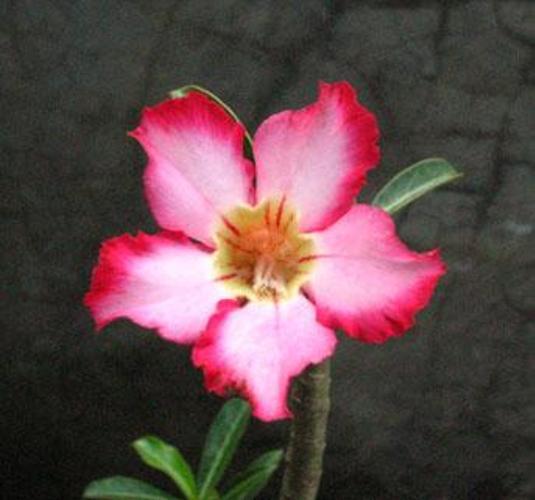
Label: desert-rose